Anthony W. Ivins

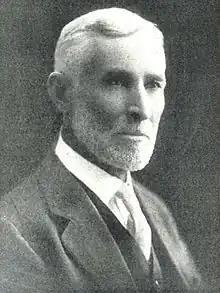
Ivins in 1921

Anthony Woodward Ivins (September 16, 1852 – September 23, 1934) was an apostle of the Church of Jesus Christ of Latter-day Saints (LDS Church) and was a member of the church's First Presidency from 1921 until his death.